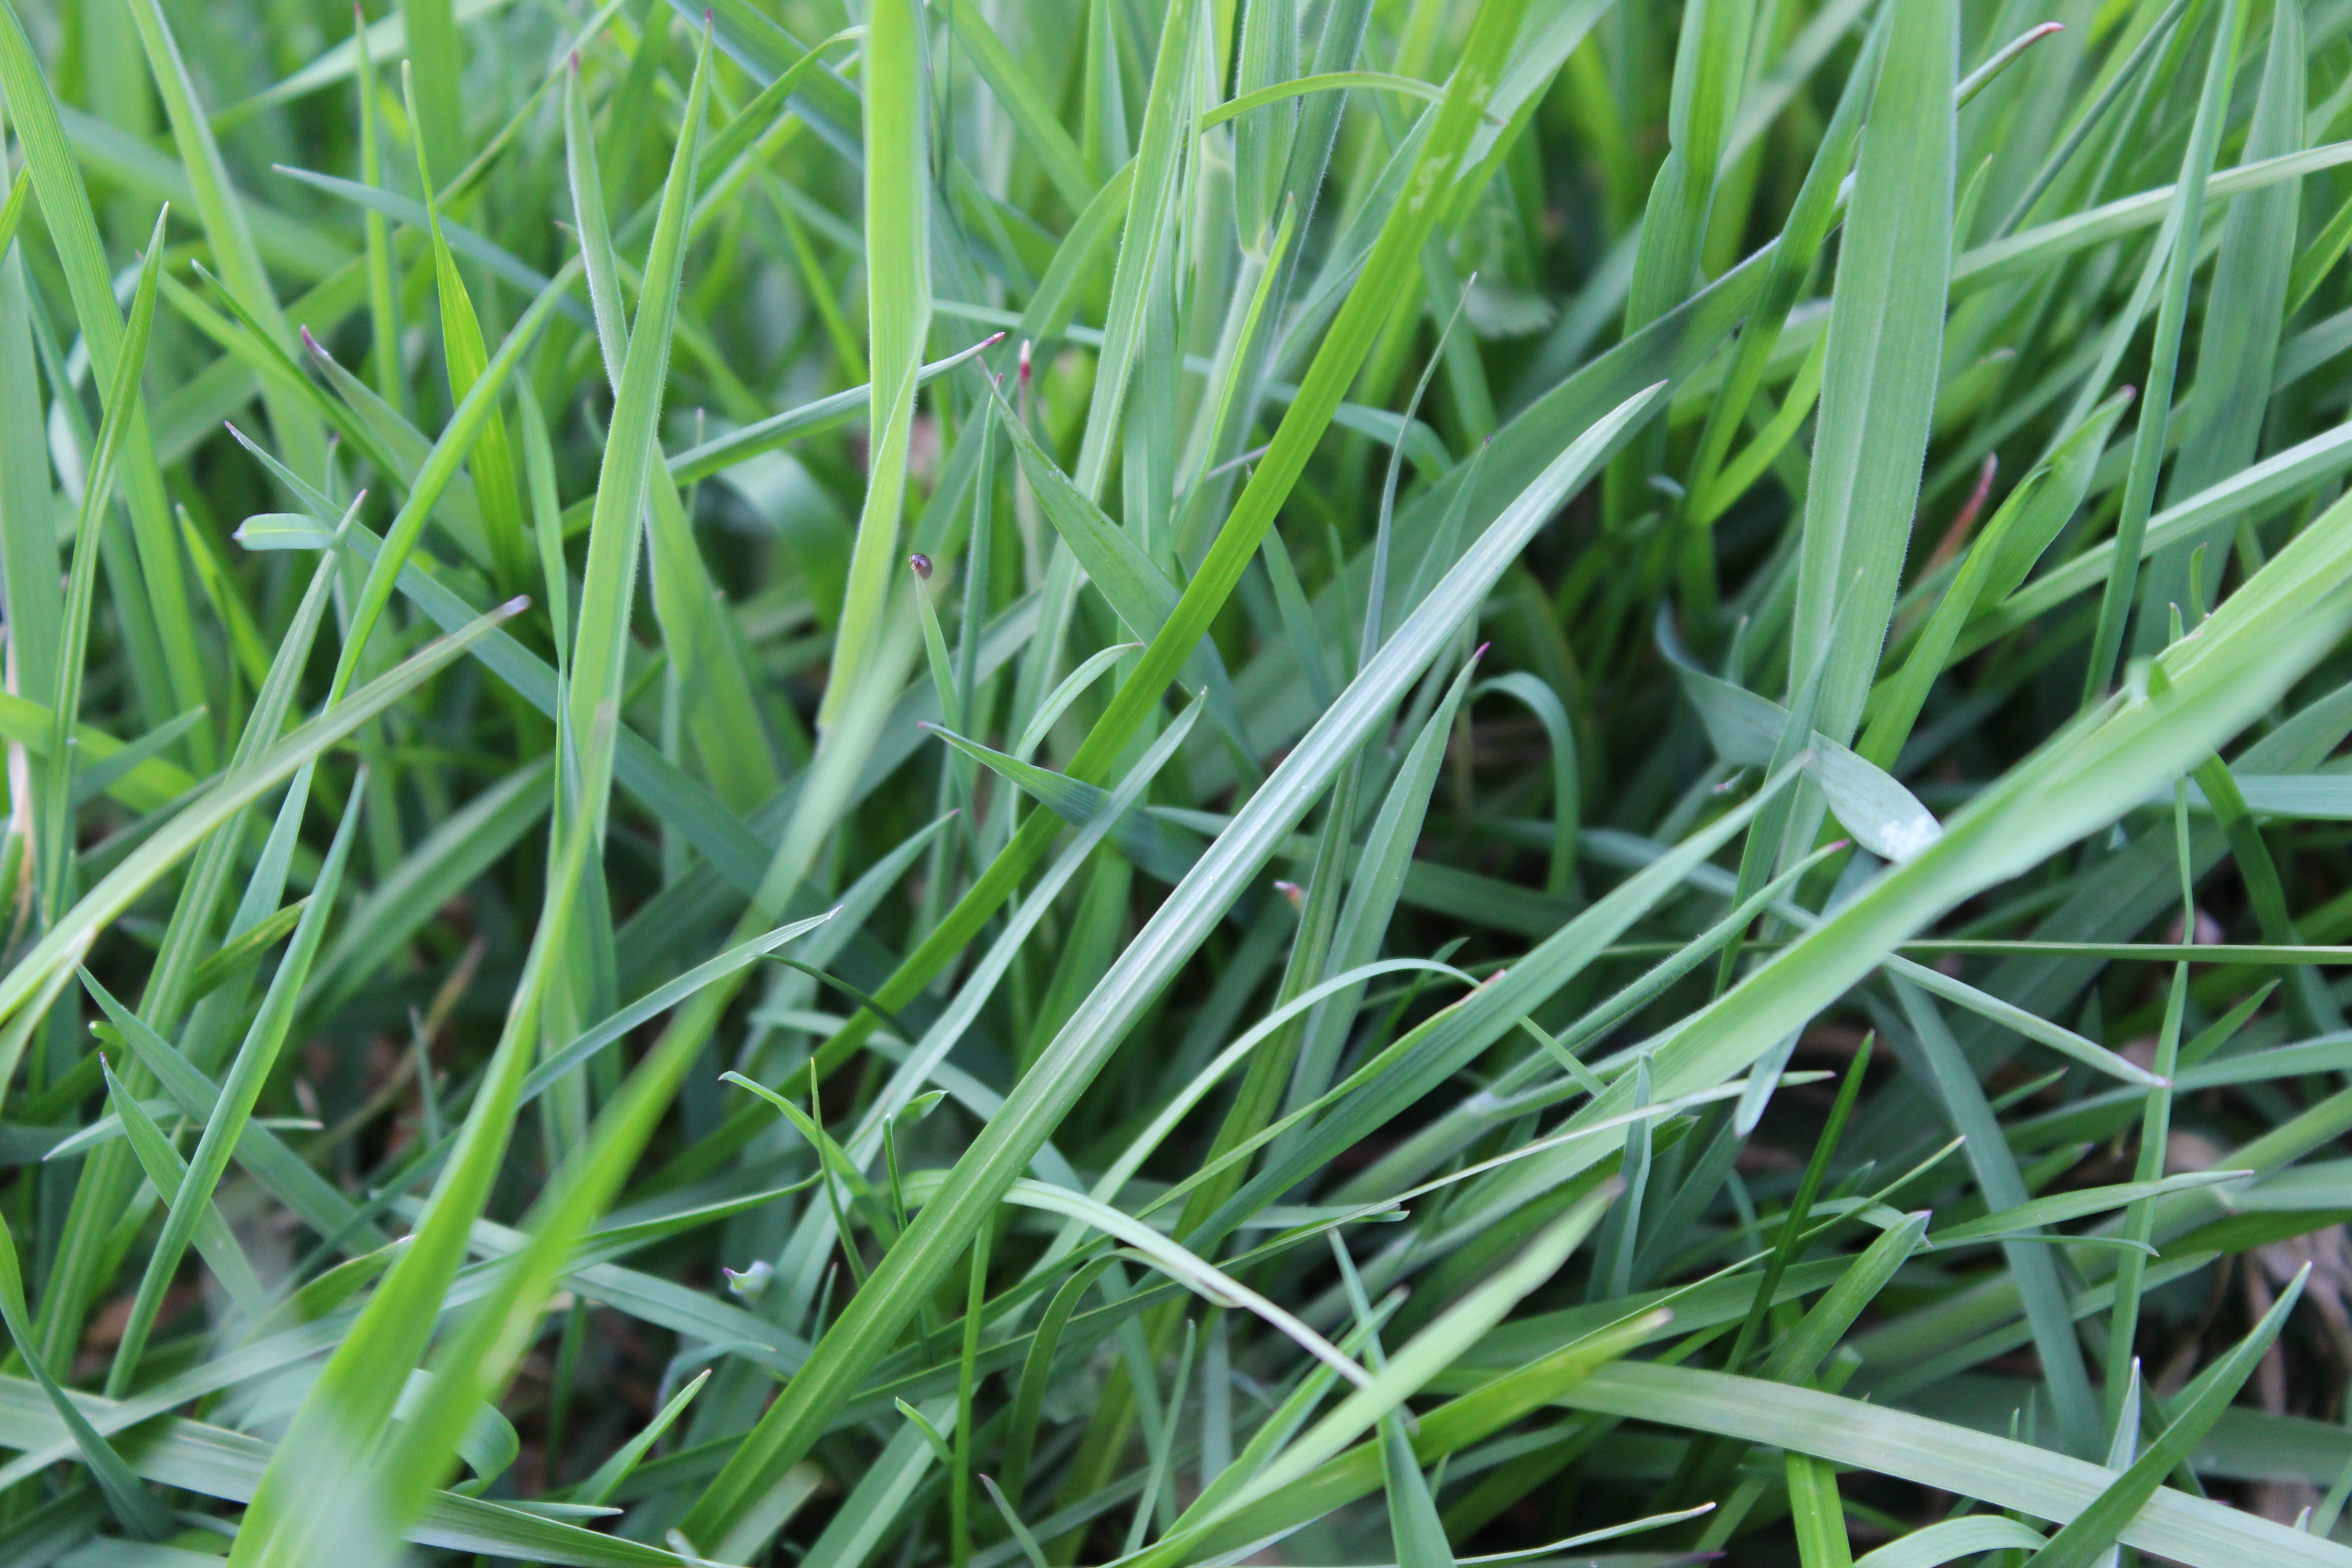
nature, grass, plant, lawn, meadow, flower, green, herb, produce, pasture, rush, chives, flooring, flowering plant, blades of grass, artificial turf, sweet grass, grass family, plant stem, land plant, hierochloe